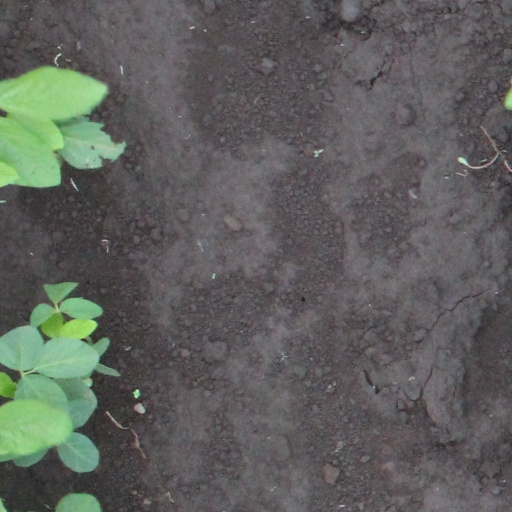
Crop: soybean